Frederick of La Roche

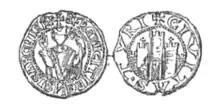
Frederick's seal, depicting him and the city of Tyre

Frederick of La Roche (died 30 October 1174) was the sixth Latin archbishop of Tyre (1164–1174), chancellor of the kingdom of Jerusalem (c. 1150), and the chief diplomat of King Amalric. He was a Lorrainer, from the family of the .